Atilio Malinverno

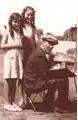
Malinverno and daughters

Malinverno was born in Buenos Aires on 20 April 1890. He studied at the Fine Arts Association with teachers Reinaldo Giudici, Ernesto de la Cárcova and Eduardo Sívori. In 1910 at the age of 20, he submitted a work at the Centennial International Exhibition. Exhibitions devoted to his own work were held at the Salón Castellani in Rosario in 1919 and 1921, and at the National Commission of Fine Arts in 1921. The next year he won the Silver Medal in the National Exhibition of Decorative Art, and made his first journey to the mountains of Córdoba, including their scenery in his work. He held another individual exhibition at the Cultural Association of Bahia Blanca in the hall of the Municipal Palace in December. In 1923 he took part in the sixth "Salón de Otoño" exhibition in Rosario. Awards included Gold Medal at the Centenary Exhibition in Tandil (1923), Bronze Medal at the Community Exhibition (1924), and the "Estímulo del Salón Nacional" prize (1927). Later individual exhibitions were mounted at the Friends of Art Association in Buenos Aires in 1928, and at the Witcomb Hall in Buenos Aires in 1930. He died in Buenos Aires on 21 June 1936. A large posthumous exhibition was mounted the following year at the Müller Gallery, organized by a committee of homage chaired by his favorite disciple, actor and painter Enrique Muiño.